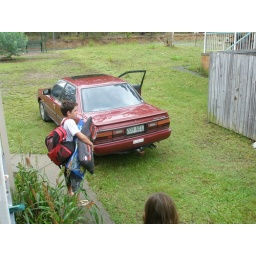
Grandson David returning home in my car after a 3 day/ 2 night stay.